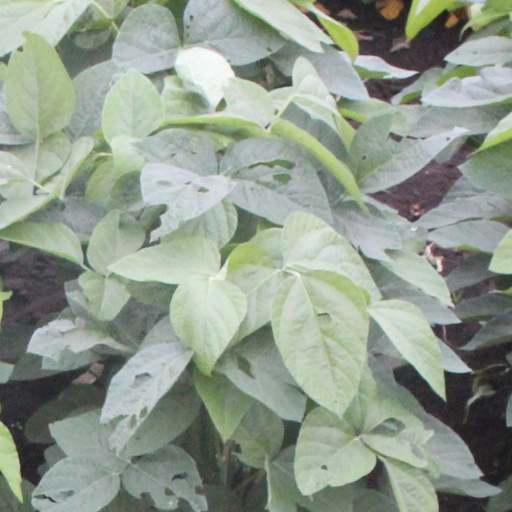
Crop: soybean